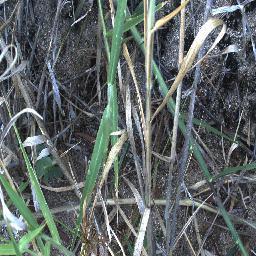
Label: negative